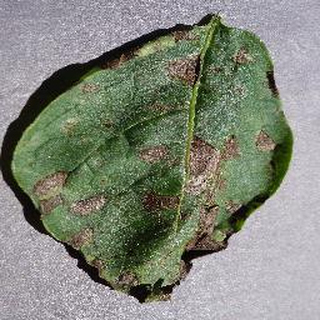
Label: potato_early_blight